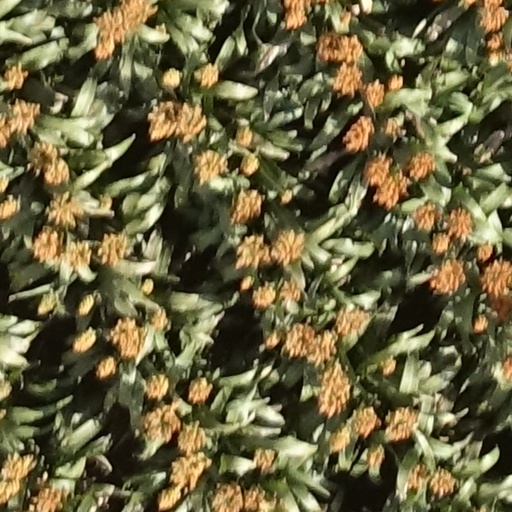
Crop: sorghum